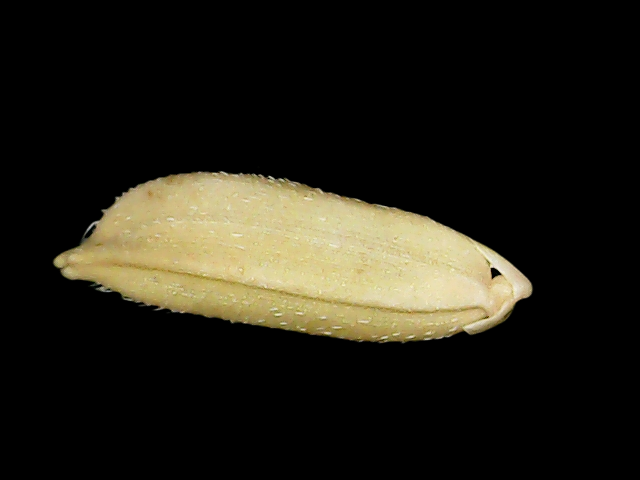
Rice variety: Bd30